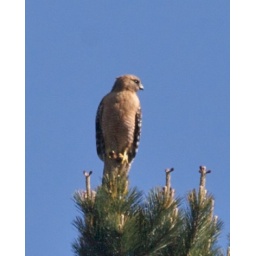
One of a pair that was flying around my folks house